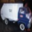
Label: truck